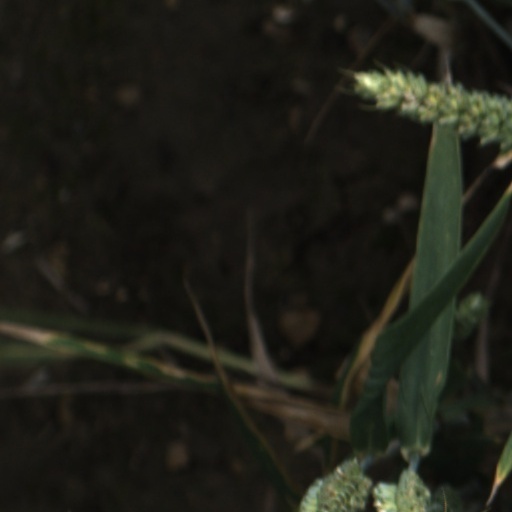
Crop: wheat